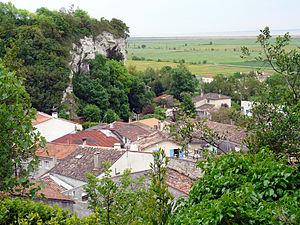
Mortagne-sur-Gironde est une commune du sud-ouest de la France, située dans le département de la Charente-Maritime. Ses habitants sont appelés les Mortagnais et les Mortagnaises.